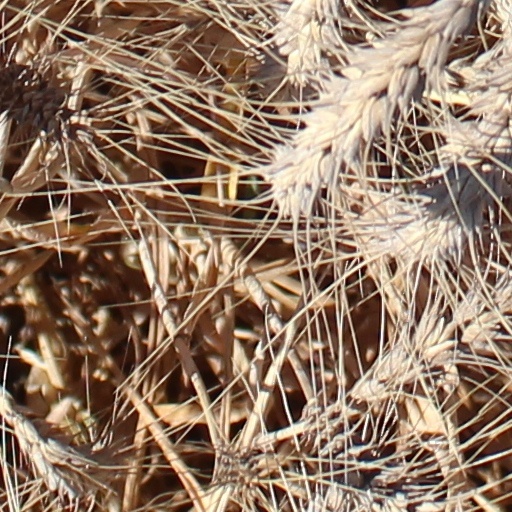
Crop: wheat